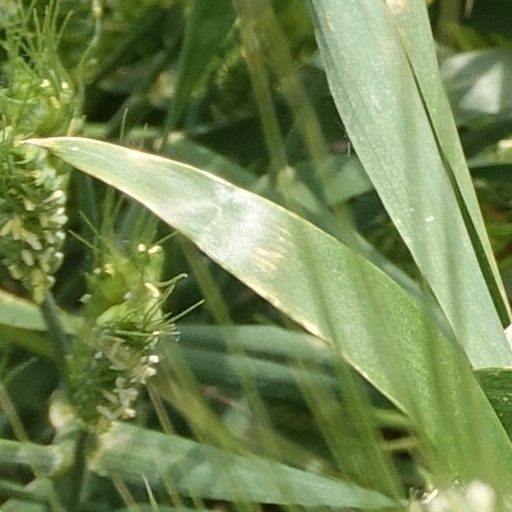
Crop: wheat